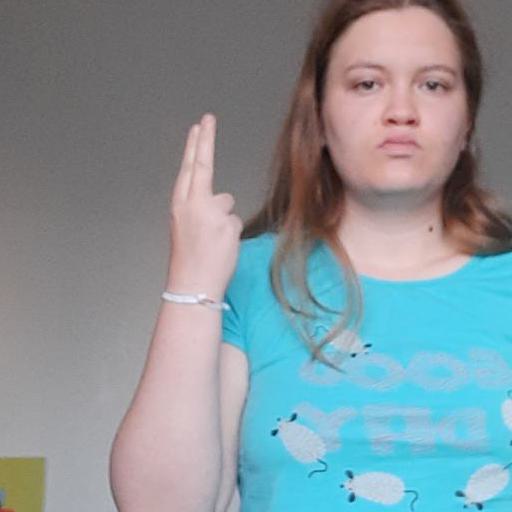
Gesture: two_up_inverted